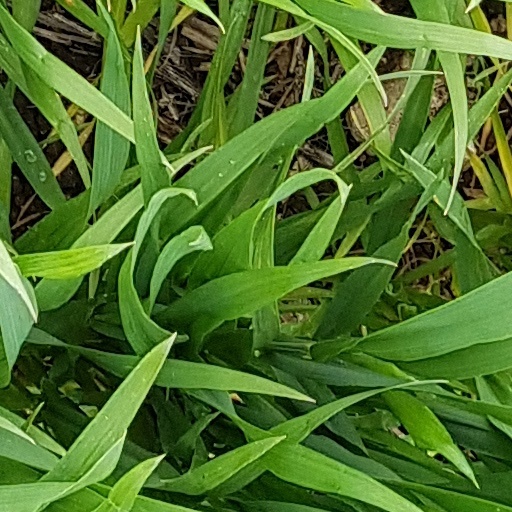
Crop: wheat